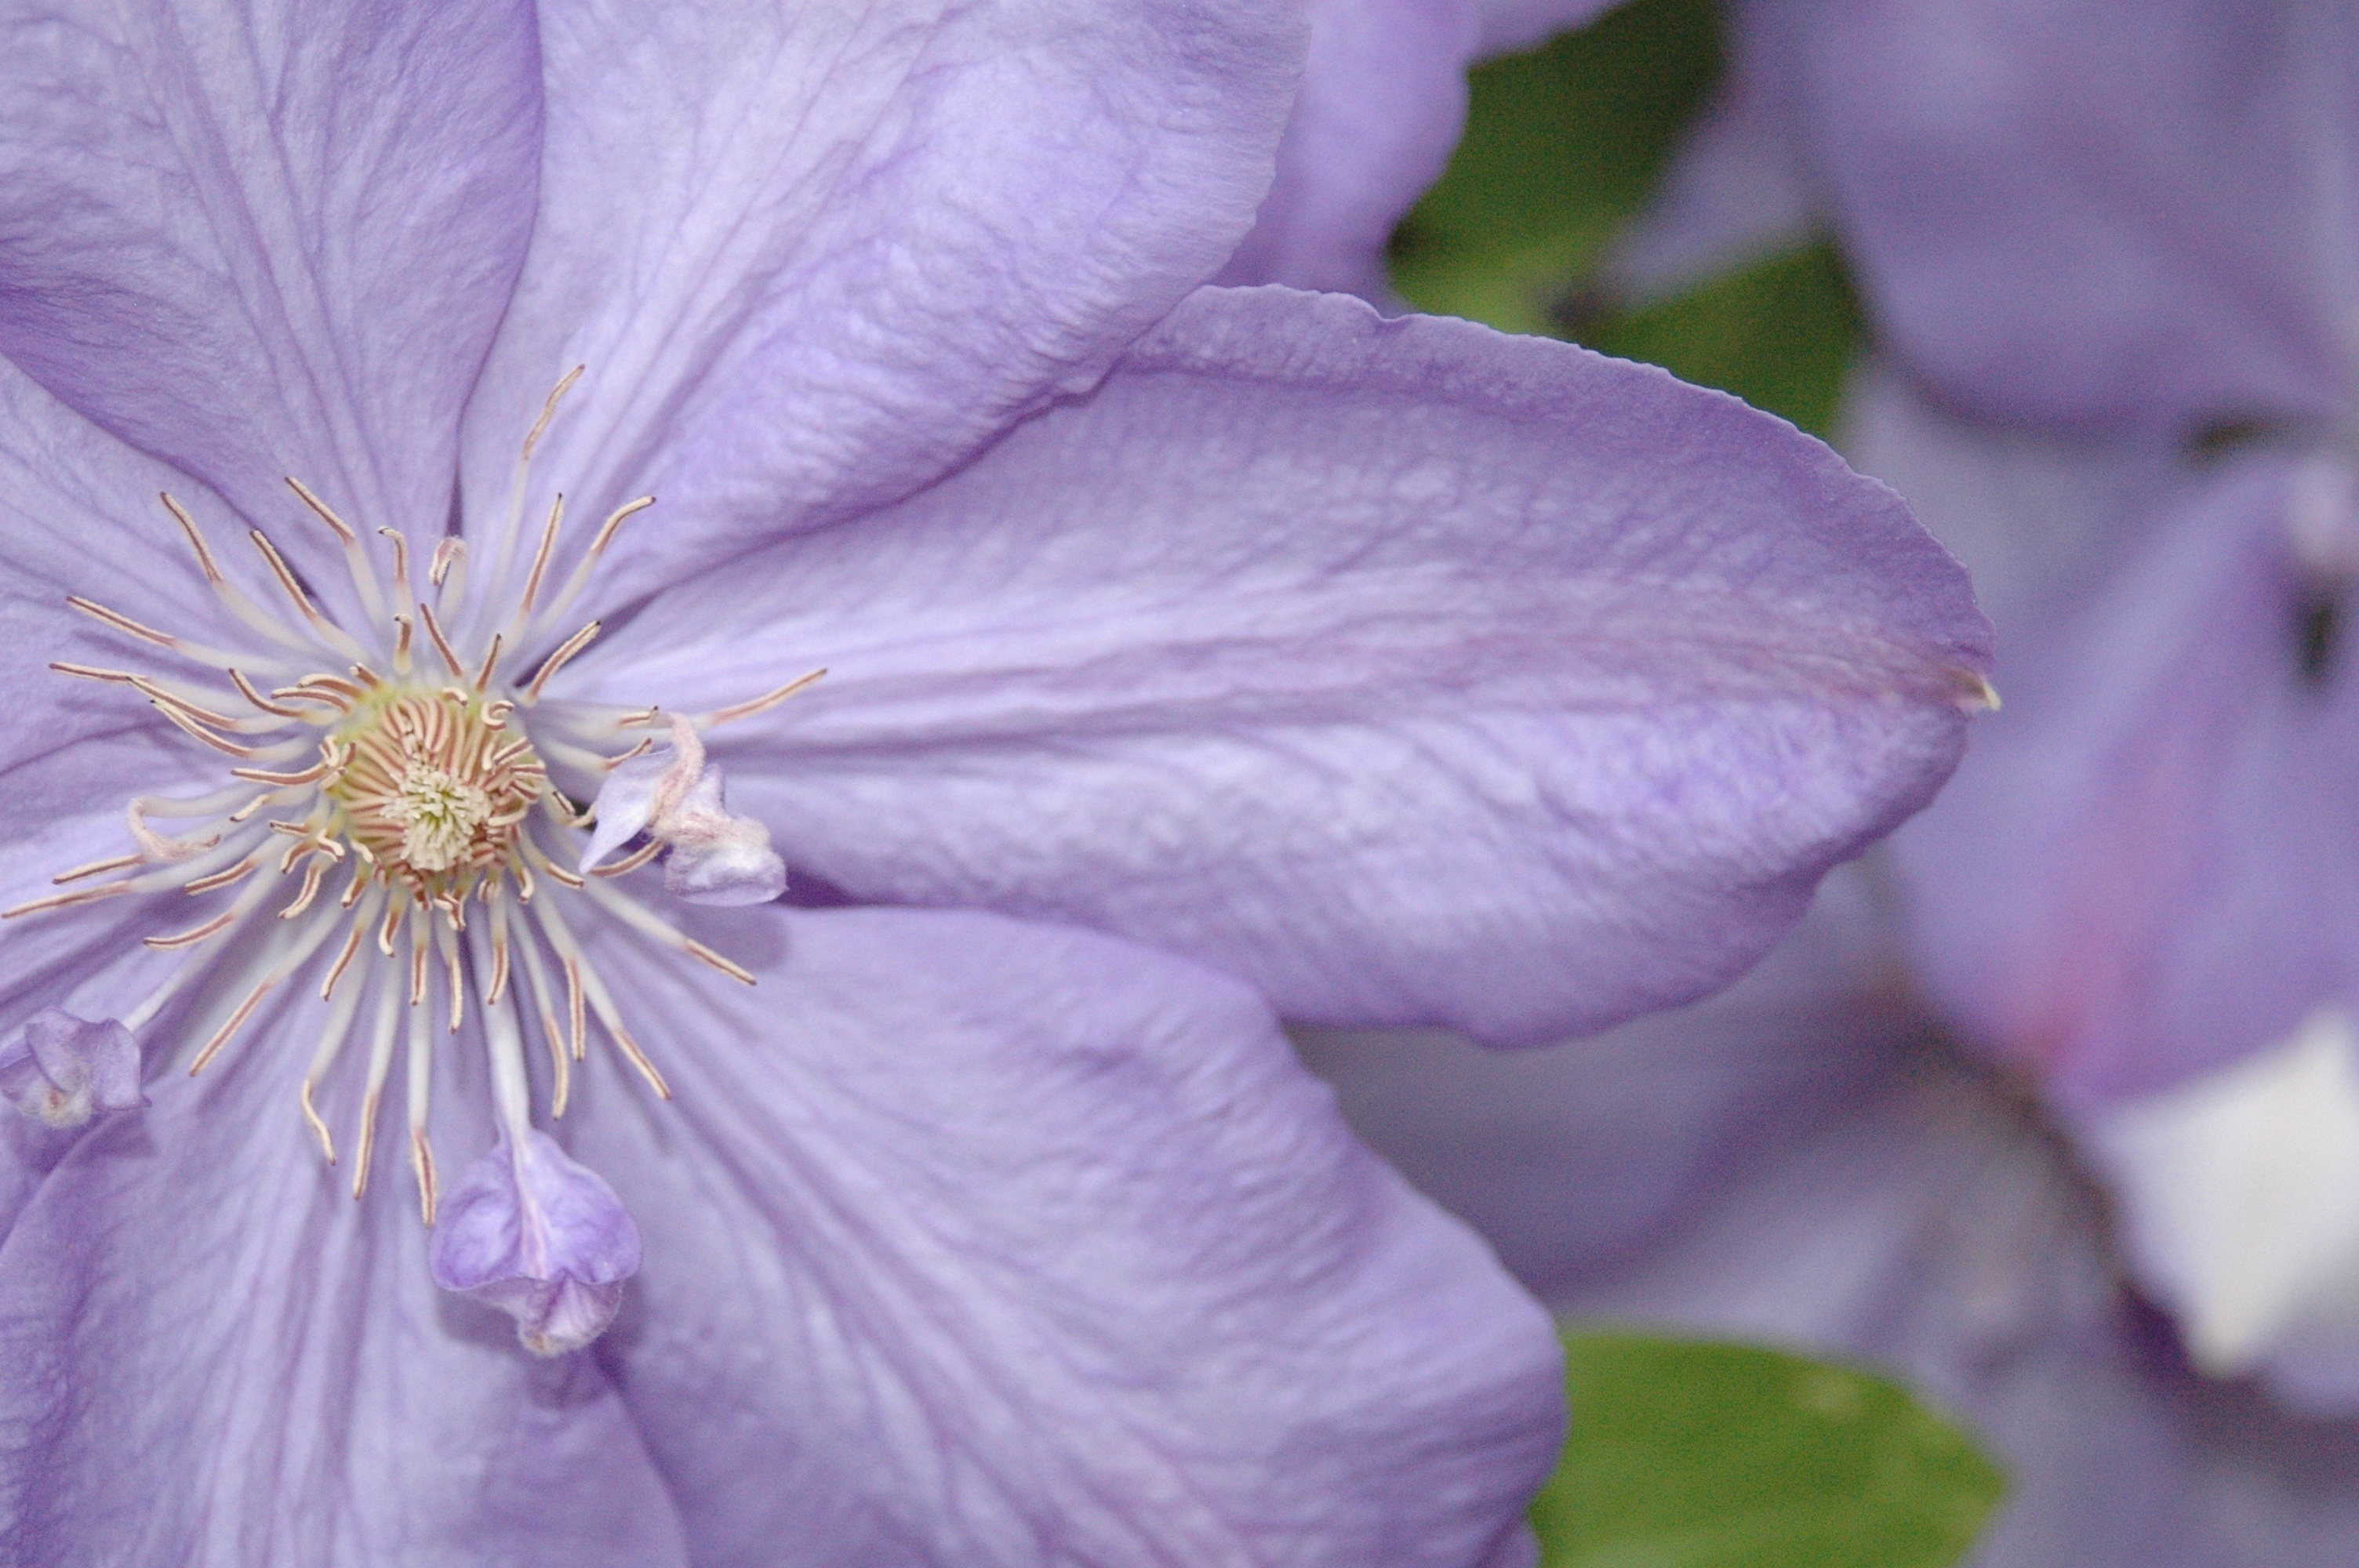
nature, blossom, plant, flower, purple, petal, bloom, spring, botany, flora, wildflower, close up, clematis, macro photography, flowering plant, land plant